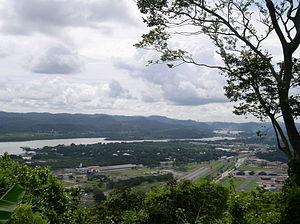
"De manière générale, l'intégrité écologique désigne le degré d'intégrité d'un milieu naturel. Ce territoire est ""intègre"" s'il n'est pas écologiquement fragmenté, ou si sa connectivité écologique est suffisamment conservée pour que son écopotentialité ou ses fonctionnalités puissent s'exprimer et pour qu'il puisse continuer à fournir ses services écologiques.